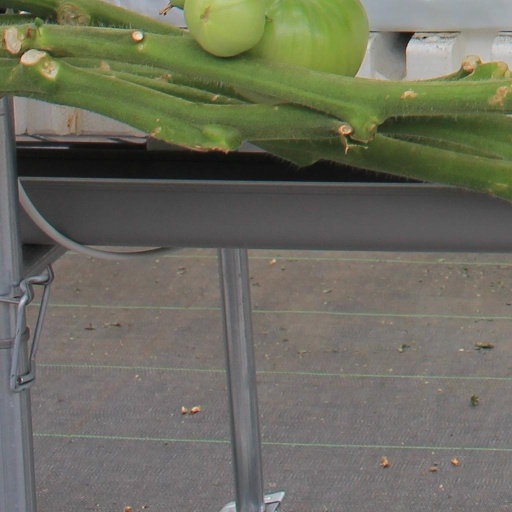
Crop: tomato